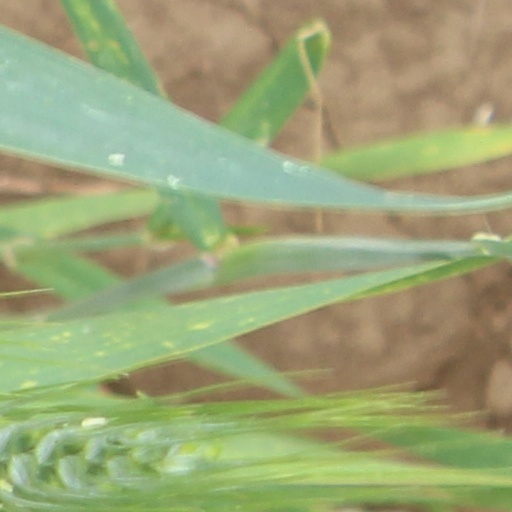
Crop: wheat